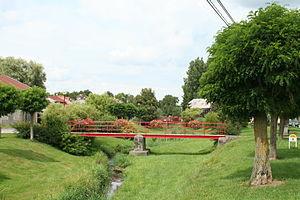
Passerelles sur le ruisseau de la Nauve à Saint-Maurice-sur-Mortagne (Vosges)
Saint-Maurice-sur-Mortagne est une commune française située dans le département des Vosges en région Grand Est. Le village tire son nom du patronage de saint Maurice.